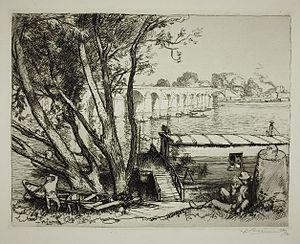
L'ancien pont de Poissy vue depuis la berge de Poissy côté amont. Au premier plan un homme fumant assis au sol, un autre est près de son canot. Sur la Seine une multitude de canot. Au fond une barge passe sous l'arche marinière.
L’ancien pont de Poissy, aussi dénommé le pont ancien de Poissy, est un pont voûté en maçonnerie qui franchissait autrefois le bras principal de la Seine sur une longueur de quatre cents mètres et s'étendait sur près d'un kilomètre entre Poissy et Carrières-sous-Poissy dans le département des Yvelines en France. Ce pont, dont il ne reste que six arches visibles, est situé à 330 m en aval du nouveau pont de Poissy et 570 m en amont du pont de l'île de Migneaux. Il fut une voie de communication commerciale importante dans la région dès le Moyen Âge en raison du passage du bétail provenant du Vexin et de Normandie allant au marché aux bestiaux de Poissy par la route de Rouen, de l'activité portuaire alentour, de pêcherie et de meunerie sur ses arches. Il demeura un emplacement stratégique pendant les guerres jusqu’à sa destruction en 1944. Il fait l'objet d'un projet de construction d'une passerelle sur ses vestiges à l'horizon 2024.